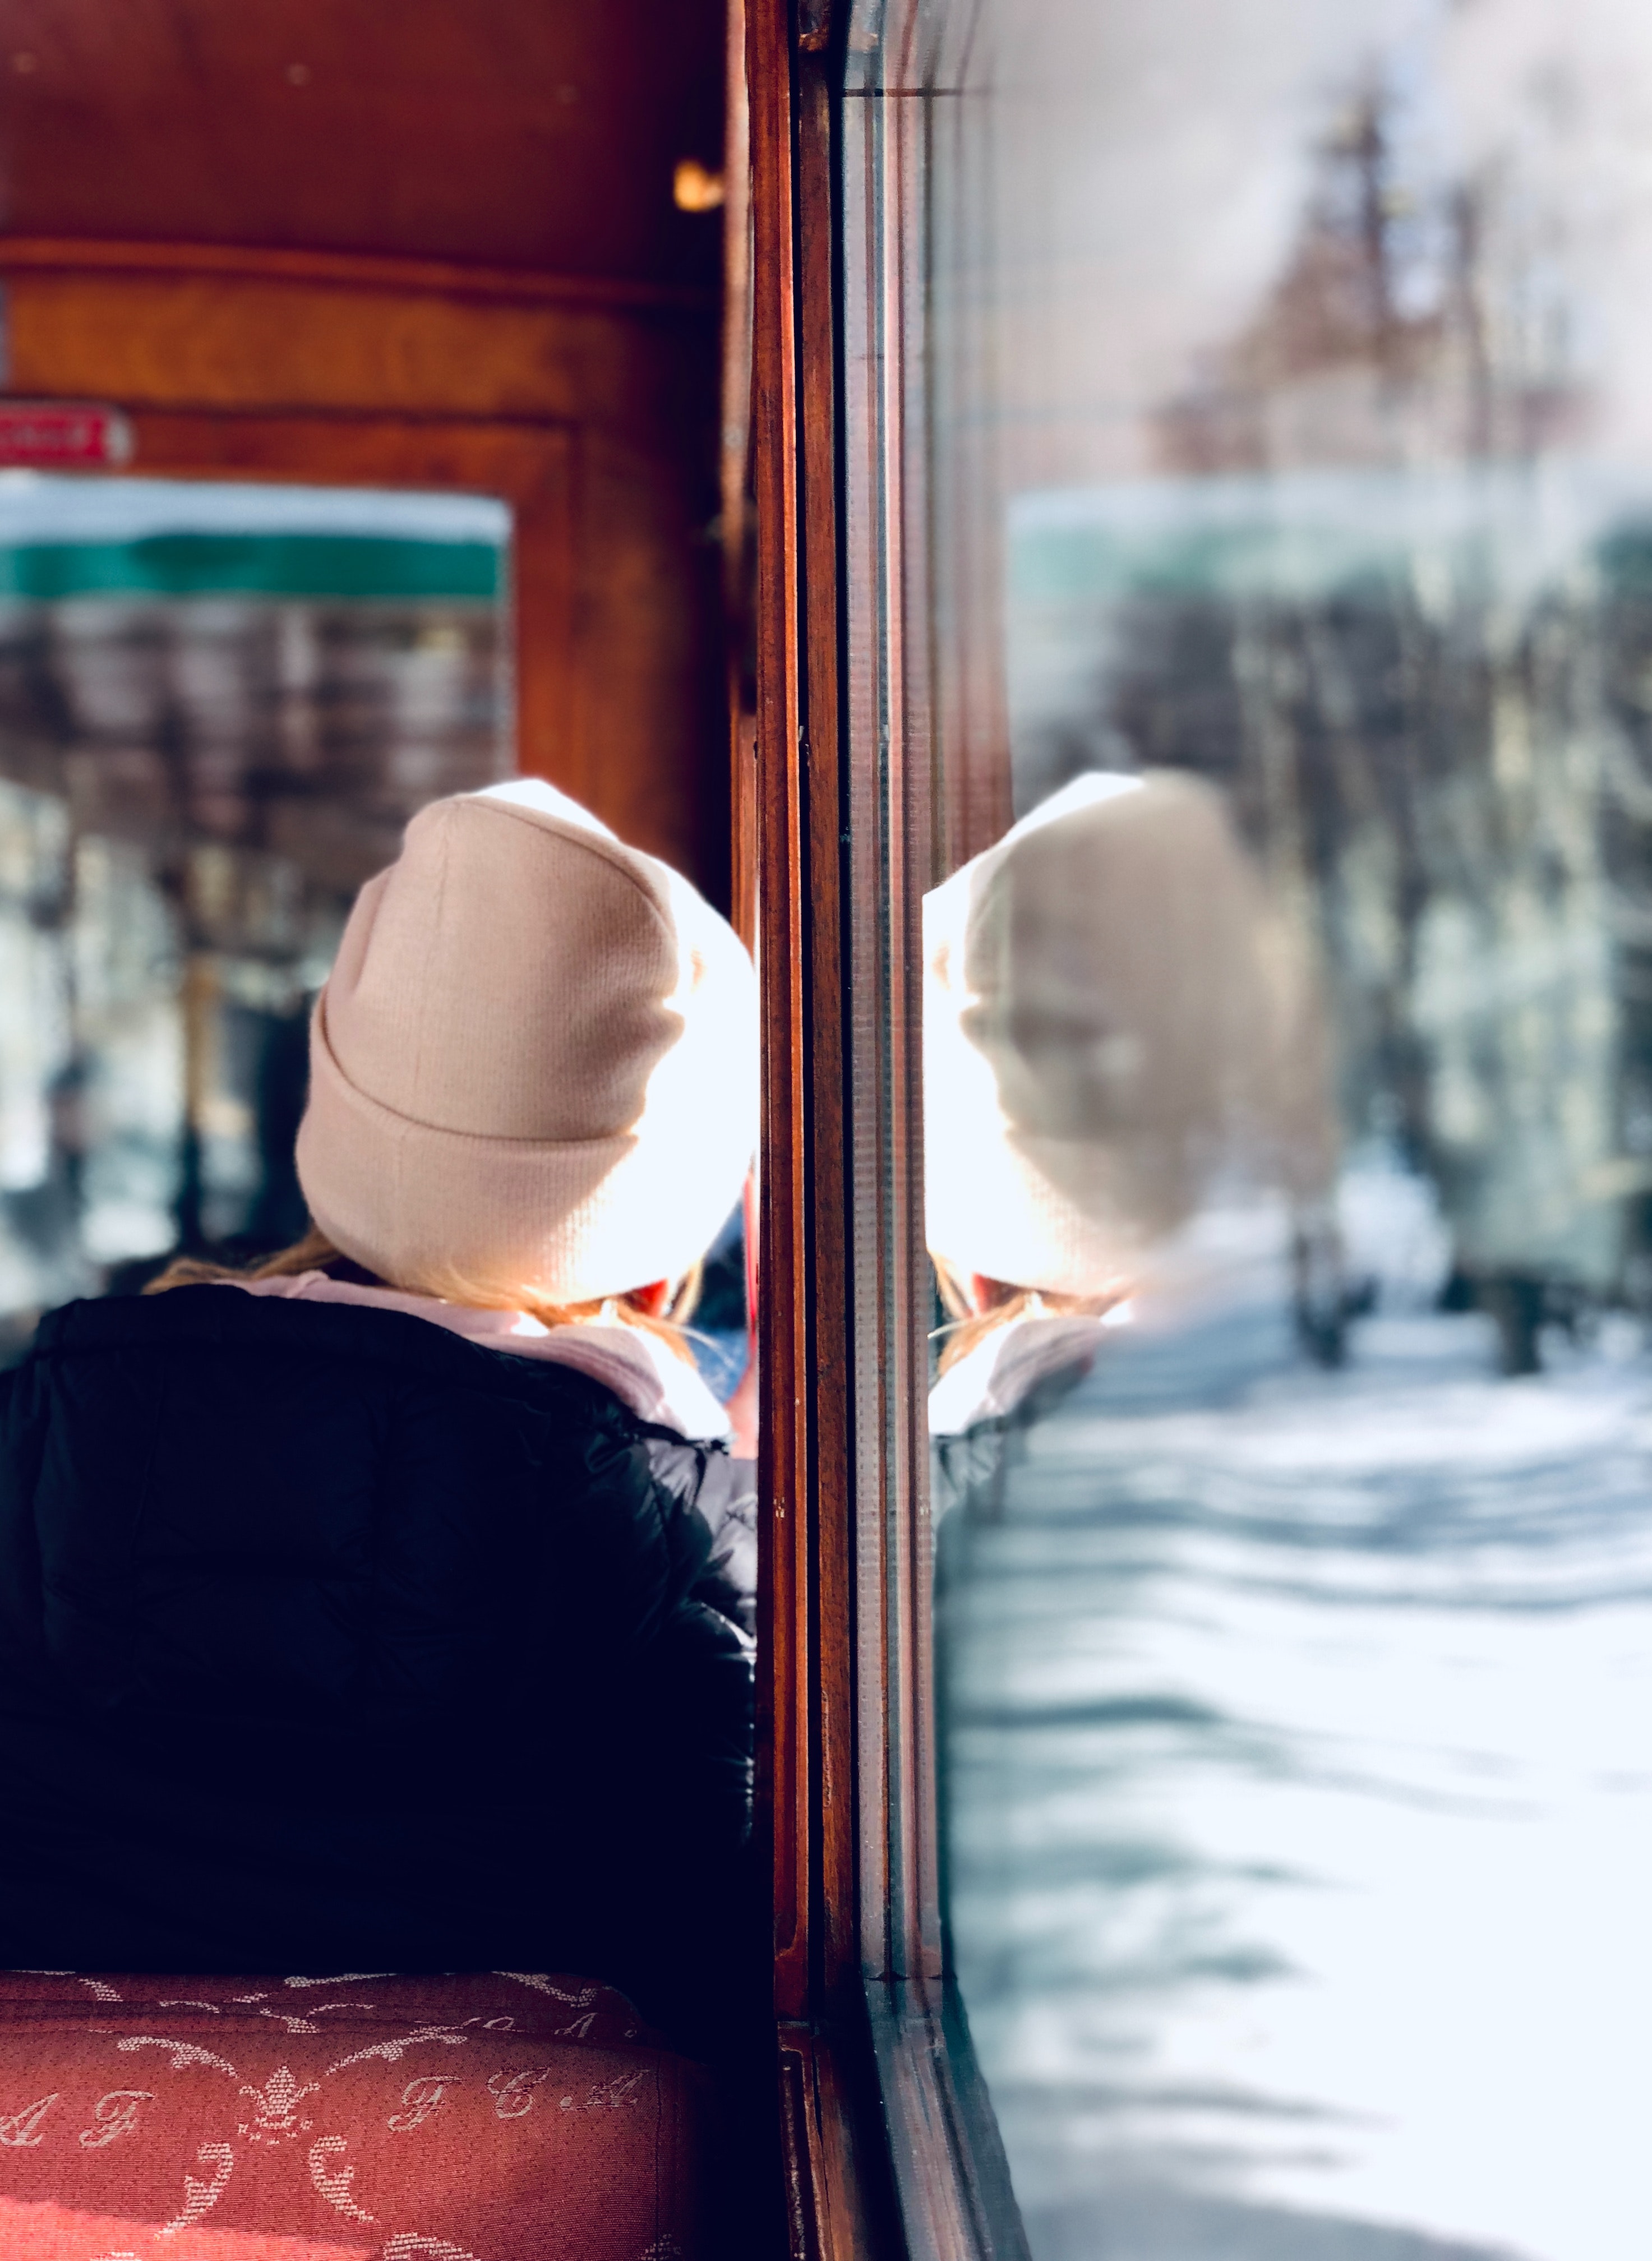
photograph, reflection, snapshot, window, photography, street, glass, bowed string instrument